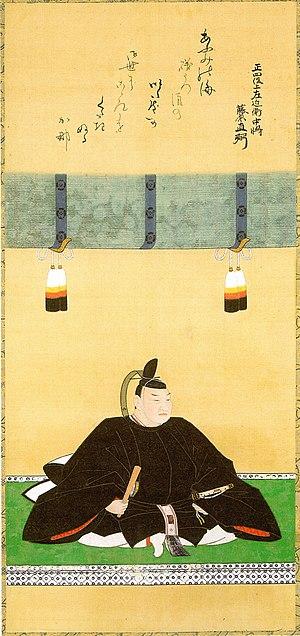
L'incident de Sakuradamon désigne l'assassinat du ministre en chef Ii Naosuke le 24 mars 1860 par des rōnin et samouraïs du domaine de Mito à l'extérieur de la porte Sakurada du château d'Edo.